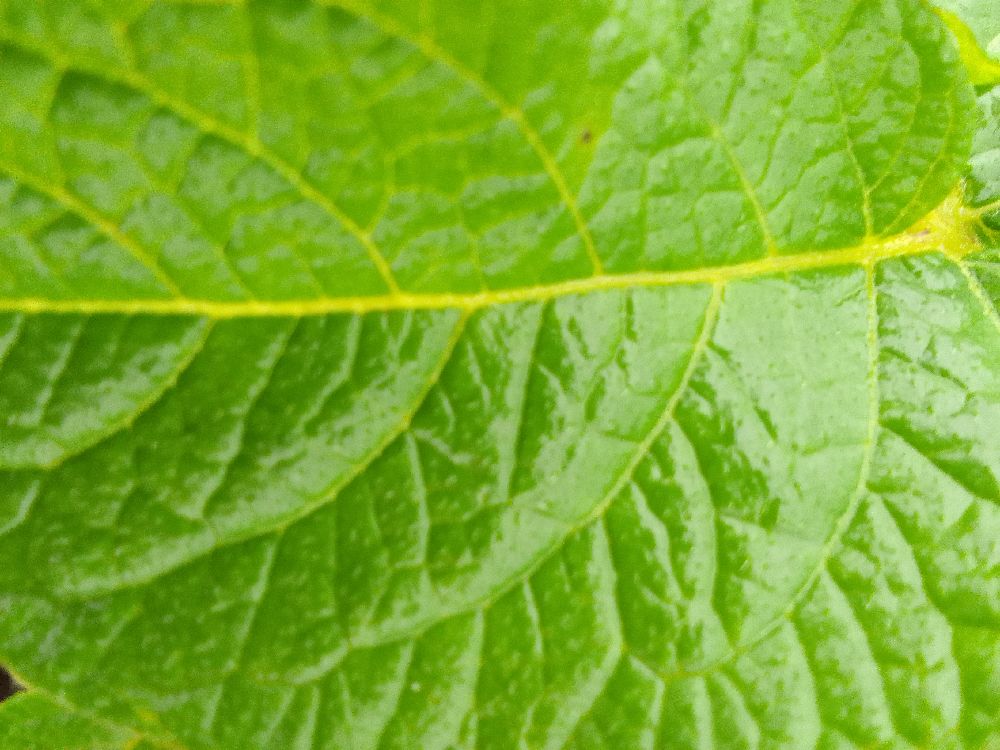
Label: Healthy